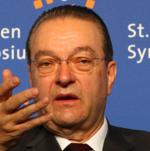
Age: 67